Amaranthus brownii

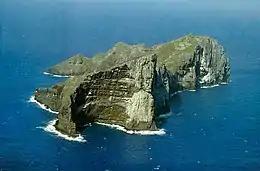
Aerial view of Nīhoa. In 1983, W. Gagné recorded 12 plant species growing on the island.

The plant grew during the moist, winter season from December through July in Nīhoa's coastal dry shrubland habitat in shallow soil on rocky outcrops in exposed areas between . At the time of its discovery in 1923, botanists first observed the plant growing in great quantity on the ridges towards Miller Peak and on eastern ridges of the island. Expeditions in the early and mid-1960s failed to identify any specimens, but in 1969, ethnobotanist Douglas E. Yen of the Bishop Museum collected specimens near Miller Peak. Derral R. Herbst and Wayne Takeuchi of the FWS collected the last known specimen on July 27, 1980. Carl C. Christensen also visited Nīhoa in 1980 to reevaluate endemic species last observed on the Tanager Expedition. Sheila Conant and Mark S. Collins visited Nīhoa in 1980 as well; Conant returned twice in 1981, first with Mark J. Rauzon and later with Audrey L. Newman. In 1983, Conant visited the island with Wayne C. Gagné. Conant found "A. brownii" growing on the island in 1981 and 1983, by which time only two populations of 35 plants were thought to exist: 23 plants were found near Miller Peak and 12 plants in Middle Valley. The two plant populations were separated by a distance of approximately .